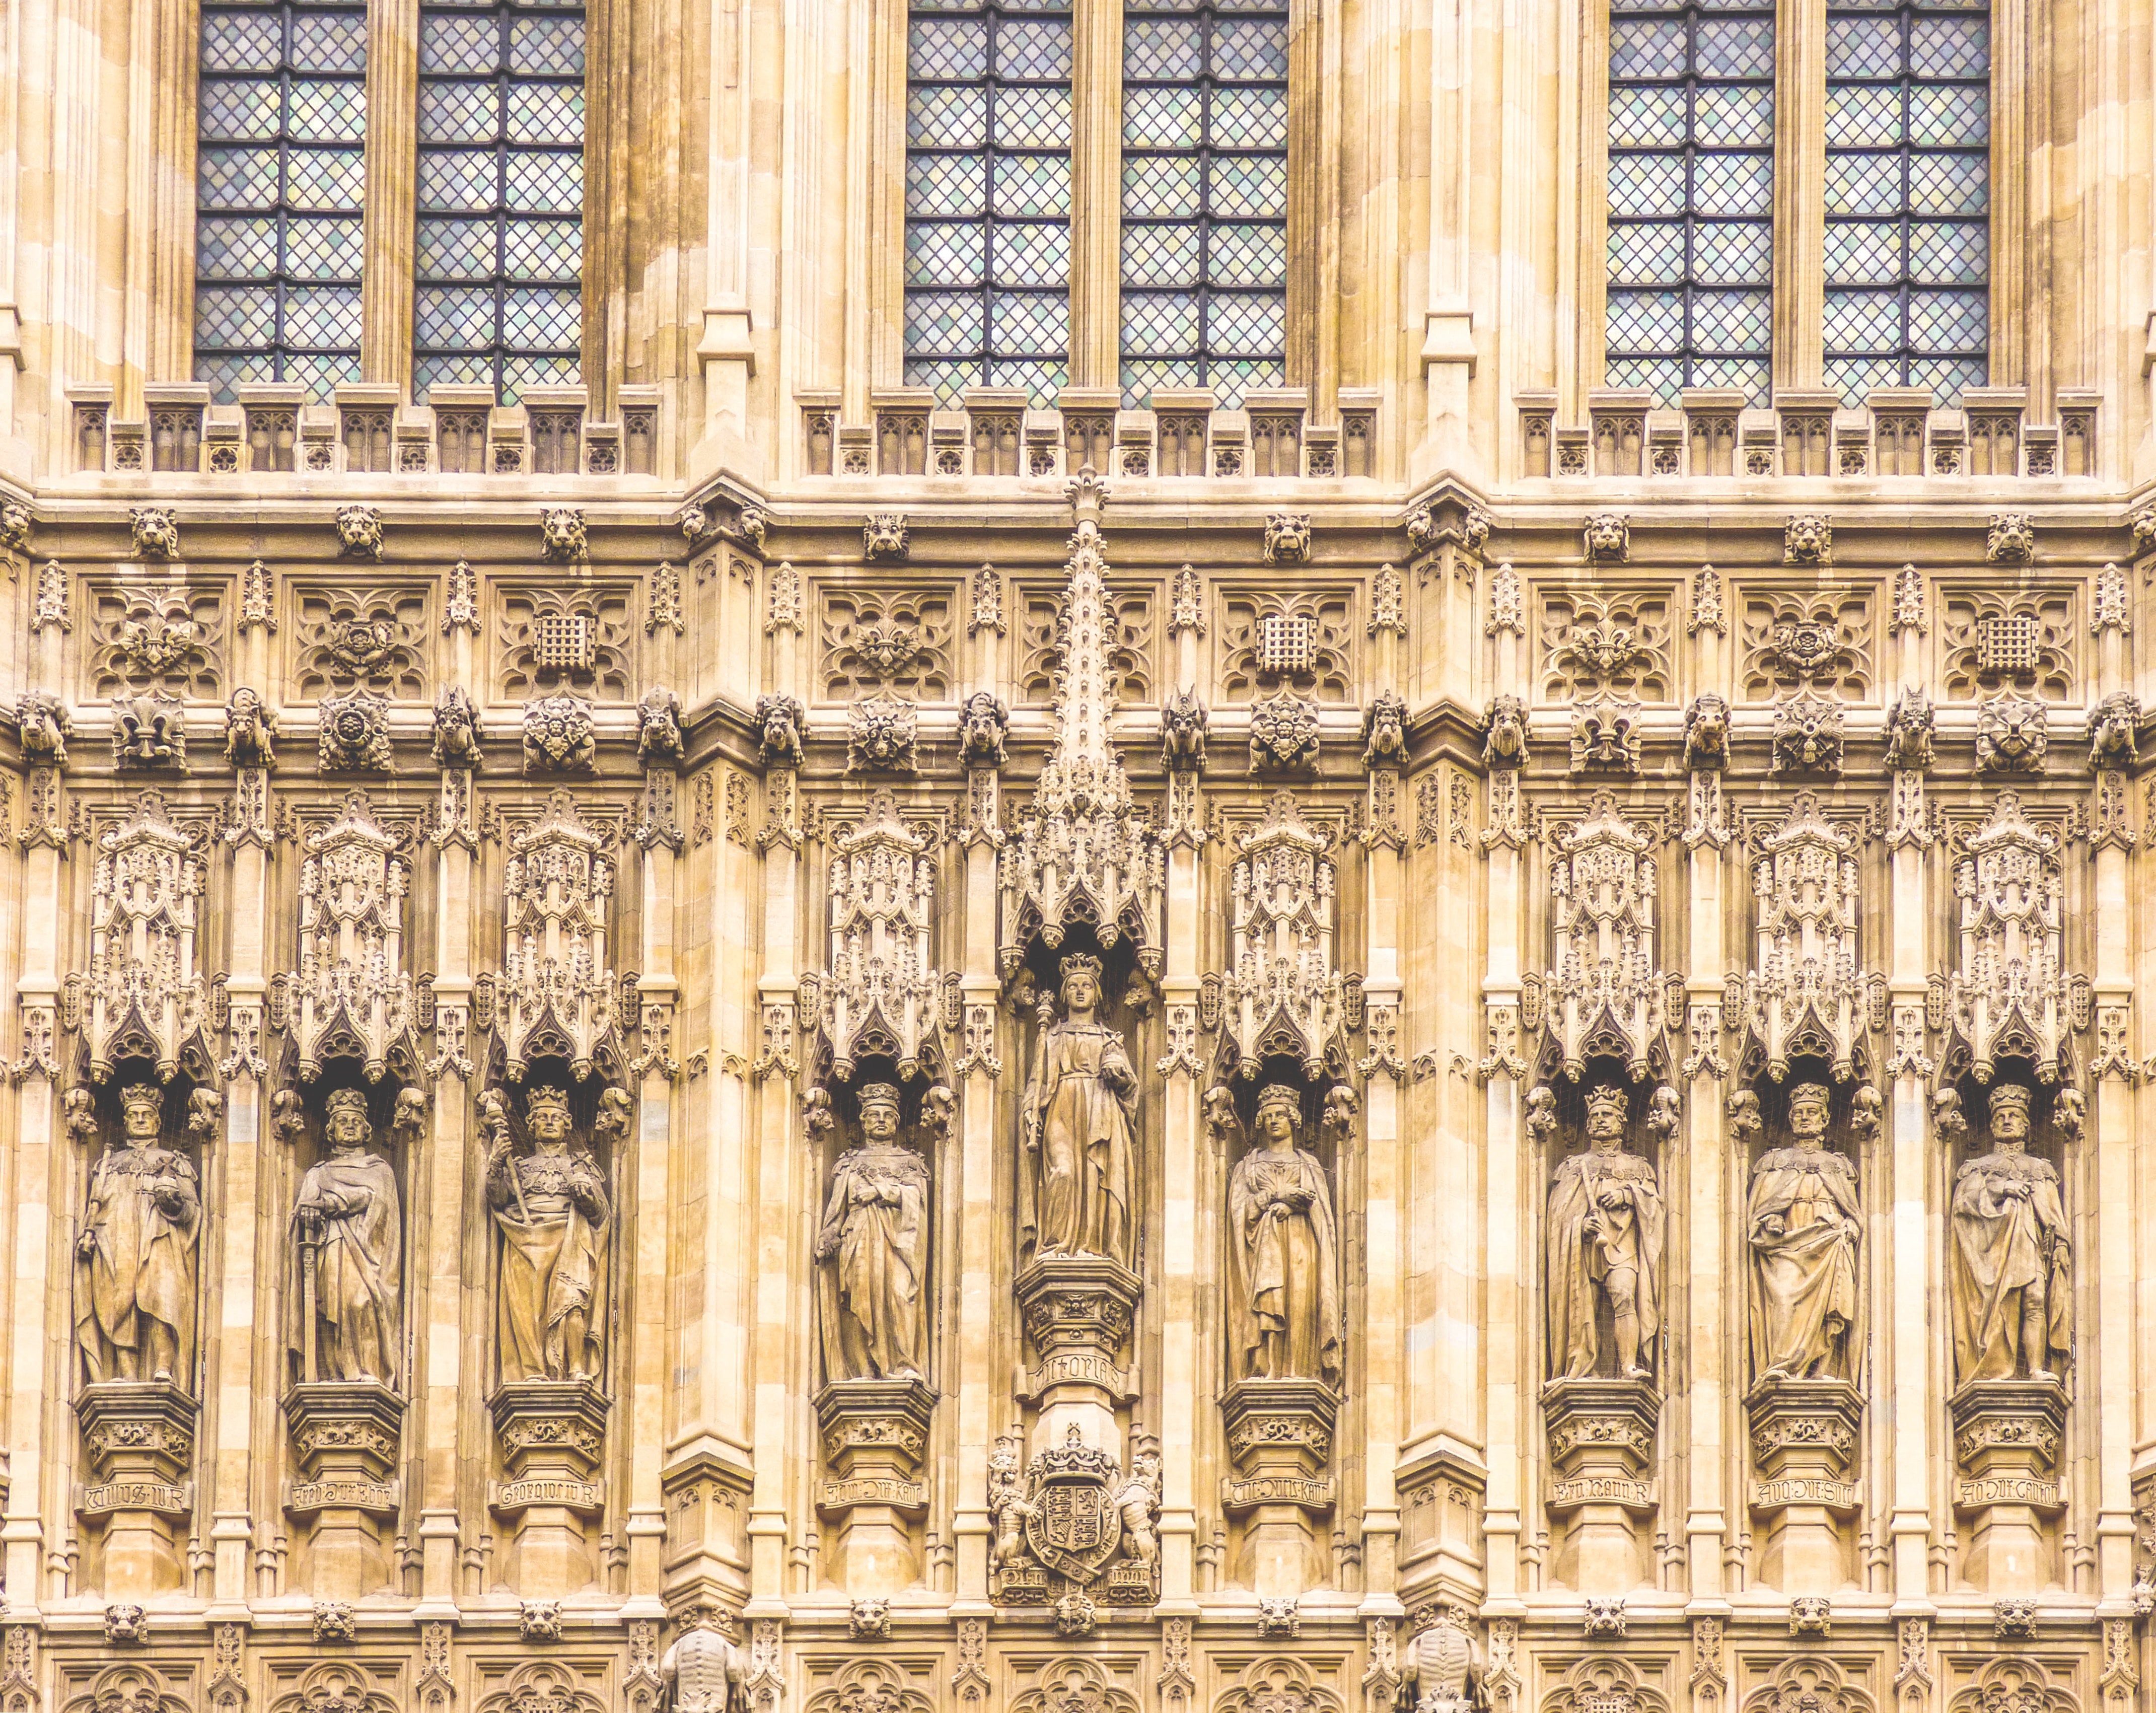
classical architecture, architecture, landmark, facade, building, medieval architecture, palace, balcony, window, gothic architecture